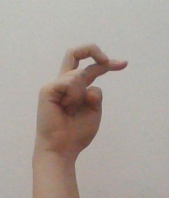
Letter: zay